Tickling Giants

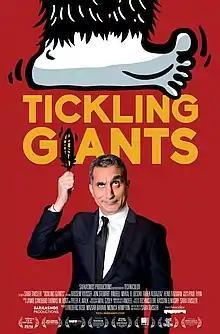
Poster

Tickling Giants is a 2017 American documentary film directed by Sara Taksler, about the story of Bassem Youssef, who, in the midst of the 2011 Egyptian revolution, left his job as a heart surgeon to become a full-time comedian. Dubbed "The Egyptian Jon Stewart," Bassem creates the satirical show "Al Bernameg". "Tickling Giants" follows the team of "Al Bernameg" as they endure physical threats, protests, and legal action as a result of the show.